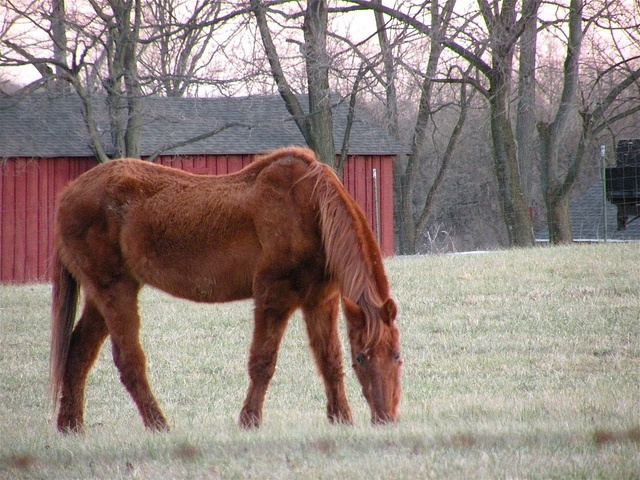
A brown horse is grazing grass near a red house.
A skinny horse is grazing in a field.
A large hours is eating grass in a field.
A brown horse is grazing in the grass.
A brown horse grazes in an open field next to trees.